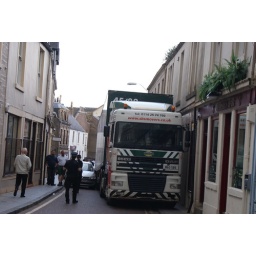
A truck driving down the Wellgate in Lanark got stuck beside a car as the road is not every big